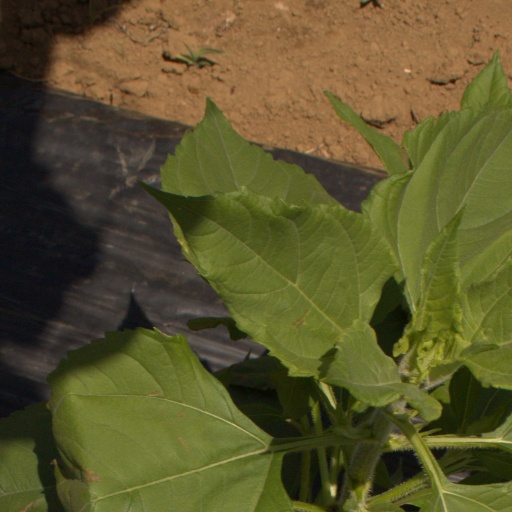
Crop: Jerusalem artichoke